Pseudo-nitzschia

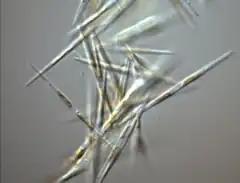
The diatom "Pseudo-nitzschia granii" is a common responder to iron enrichment in iron-limited regions of the ocean

"Pseudo-nitzschia" species are bilaterally symmetrical pennate diatoms. Cell walls are made up of elongated silica frustules. The silica wall is fairly dense which leads to negative buoyancy, providing a number of advantages. The wall allows the diatoms to sink to avoid light inhibition or nutrient limitations, as well as to protect against grazing zooplankton. The silica frustules also contribute vastly to the sediment layers of the earth and to the fossil record, which makes them exceptionally useful in increasing understanding of numerous processes such as gauging the degree of climate change. Before sinking to the ocean floor, every atom of silicon that enters the ocean is integrated into the cell wall of a diatom about 40 times.